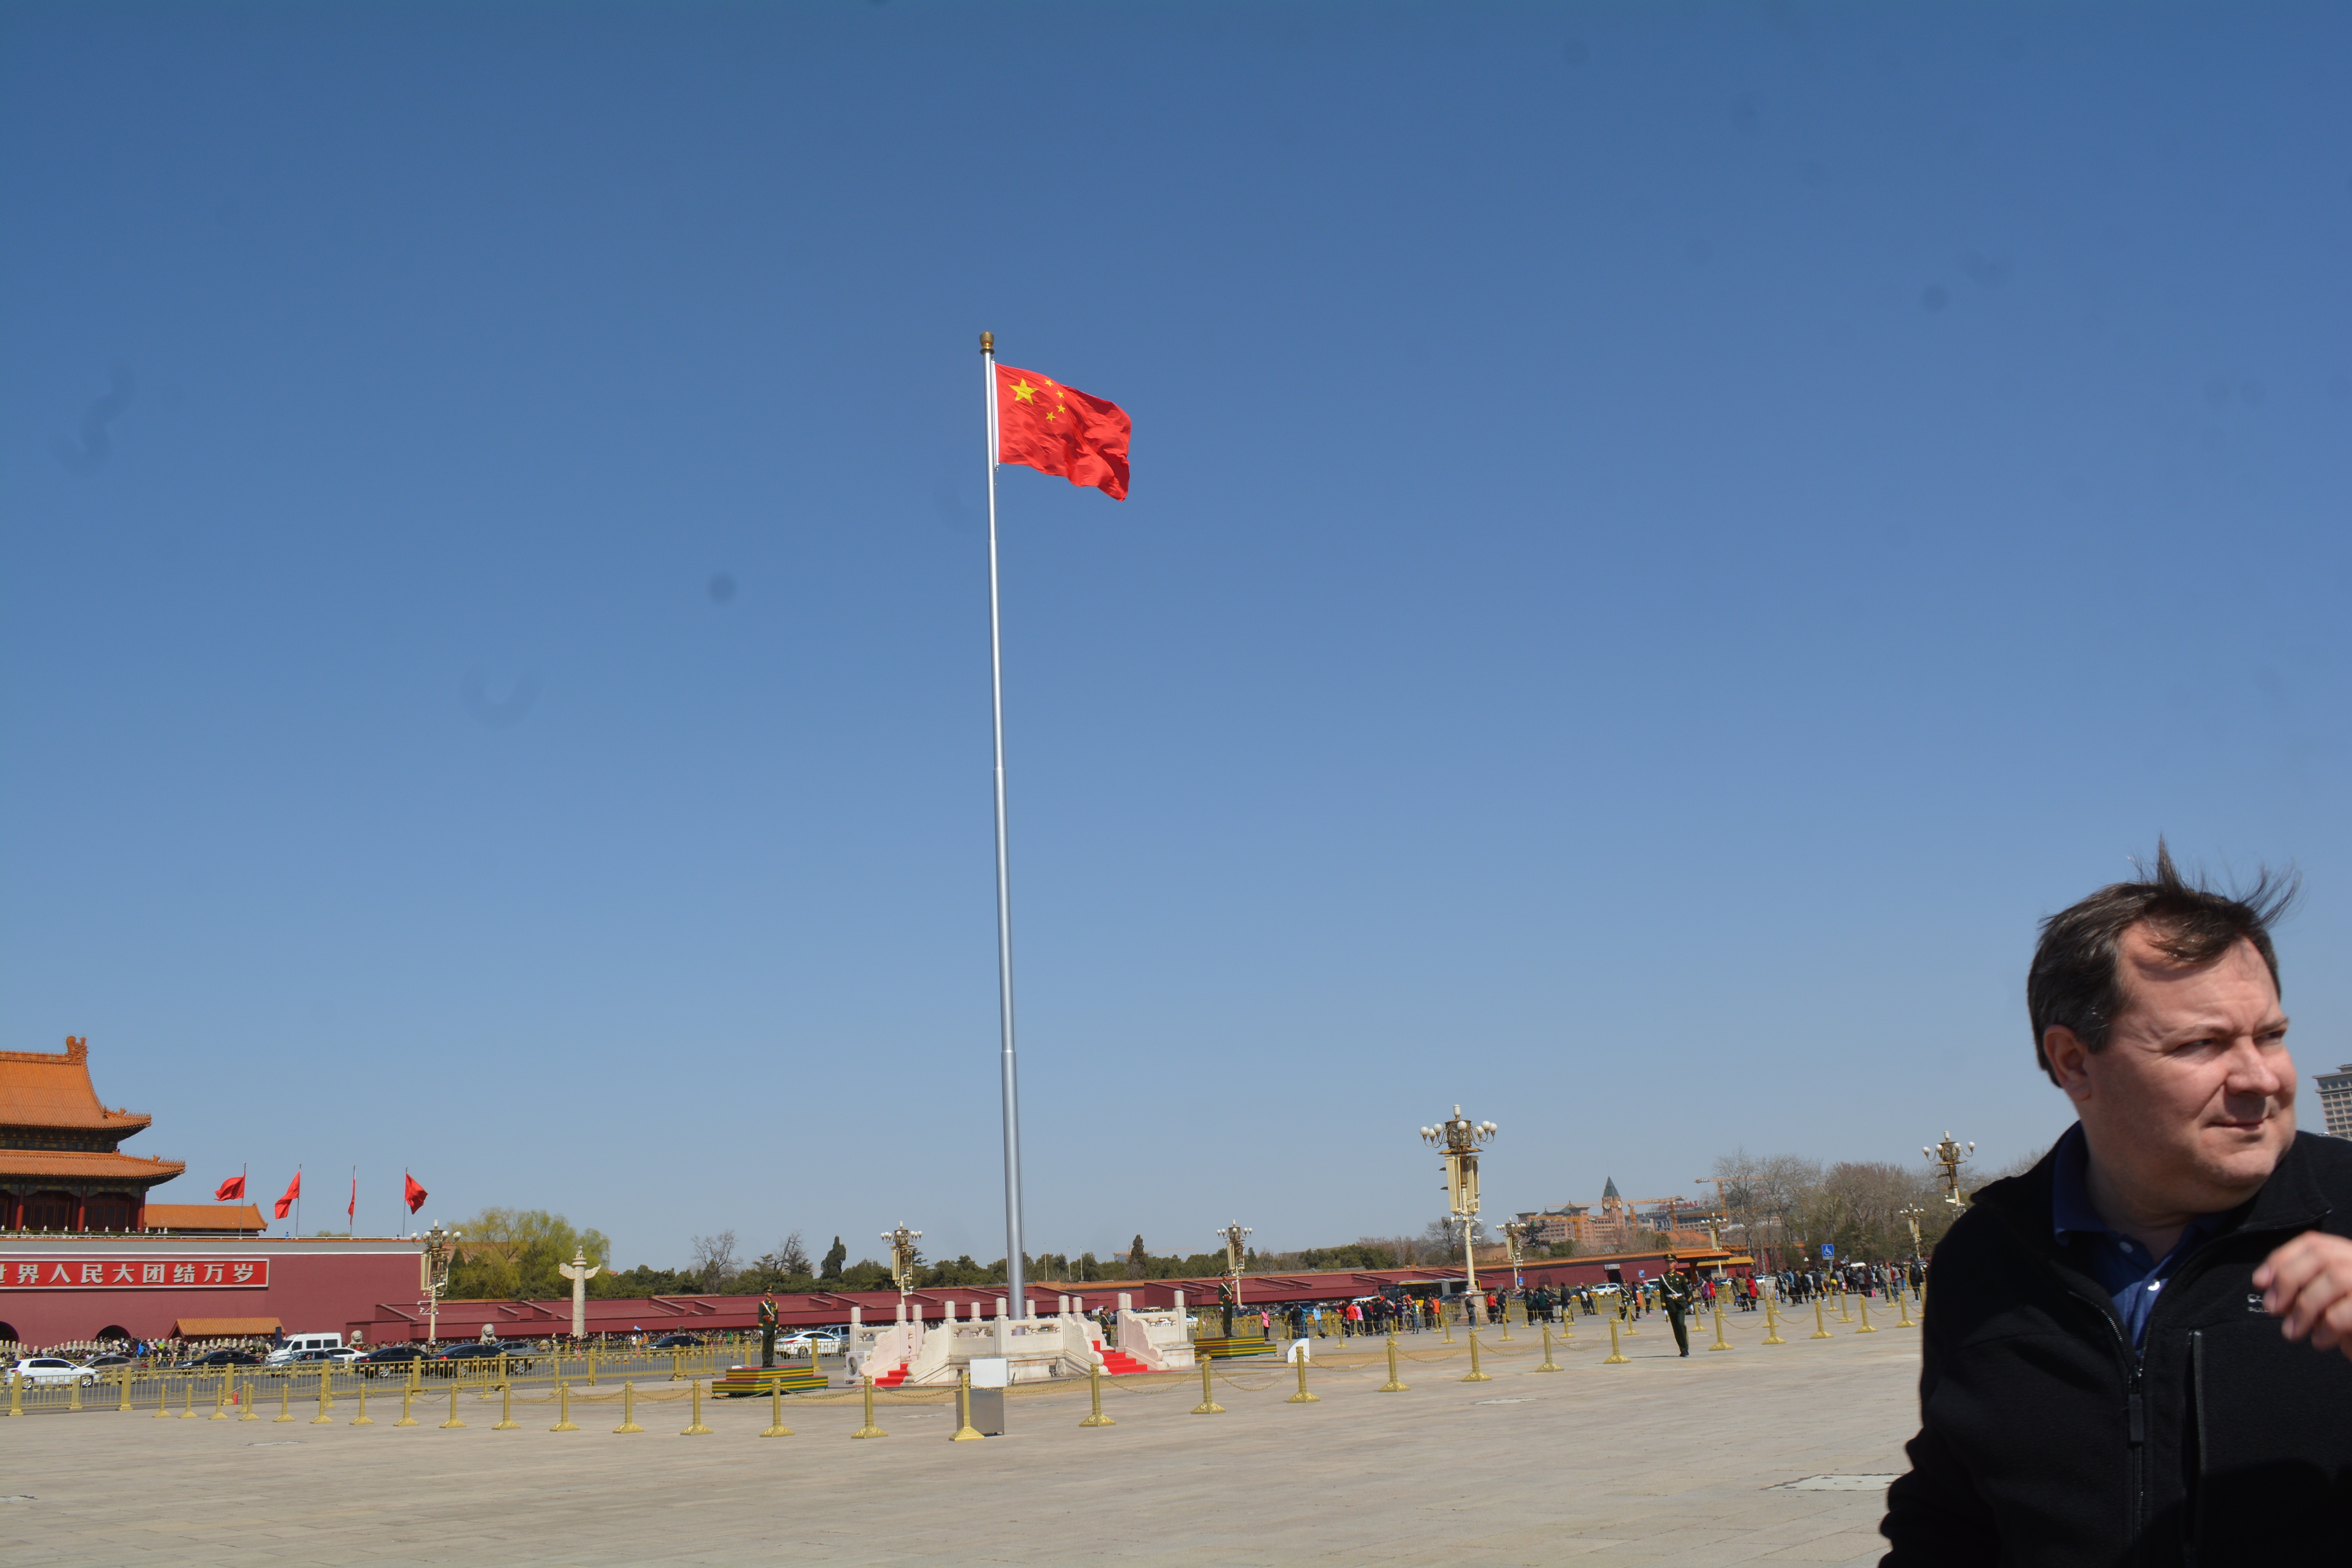
beach, wind, walkway, toy